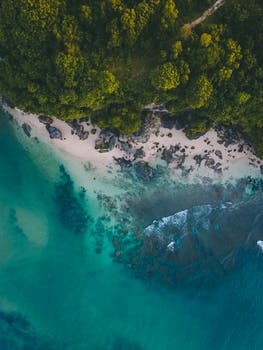
Label: No Watermark